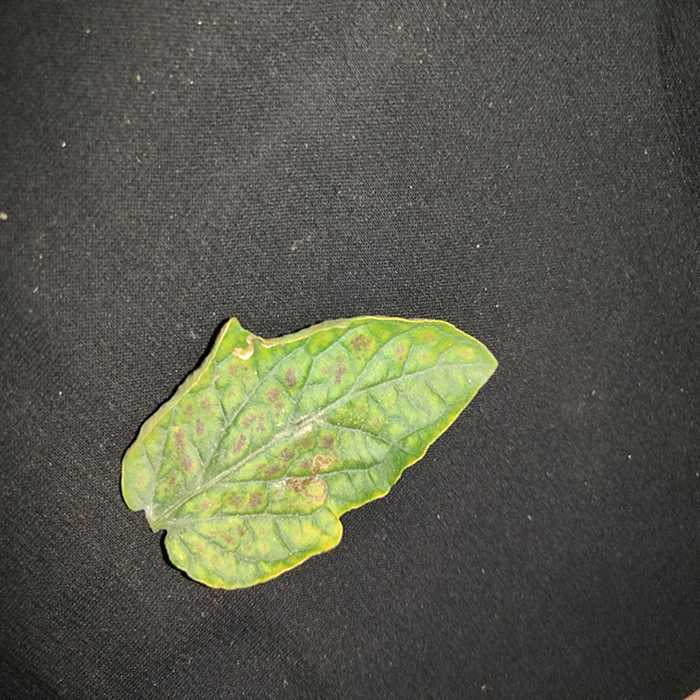
Plant: Tomato
Label: Tomato spotted wilt